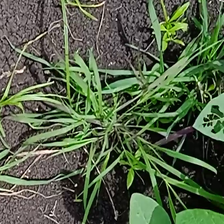
Weed species: Digitaria_SP_(Digitaria Sanguinalis )